Great Lakes Science Center

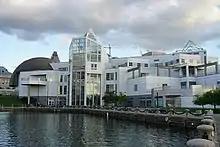
Great Lakes Science Center as seen from the marina.

Throughout the school year, the Science Center provides STEM education to field trip students each year with programs and exhibits supporting classroom curriculum by meeting Ohio Revised Standards in Science.